Puebla (city)

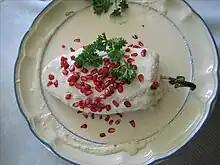
Chiles en nogada

Another famous dish, chiles en nogada, was also supposedly invented here. The story begins with three sisters from Puebla who met officers from Agustin de Iturbide's Army of the Three Guarantees in Mexico City and fell in love with them. Attempts were made to engage the couples but one problem was that none of the sisters knew how to cook. Upon returning to Puebla, their mother sent them to the Convent of Santa Monica to learn. The women decided they wanted to make an original dish to impress Iturbide and his officers when they were due to visit Puebla. The dish, chiles en nogada, represents the colors of the Mexican flag, green (parsley), white (the walnut sauce) and red (pomegranate seeds). The dish was served for the first time at a banquet for Iturbide with great success.